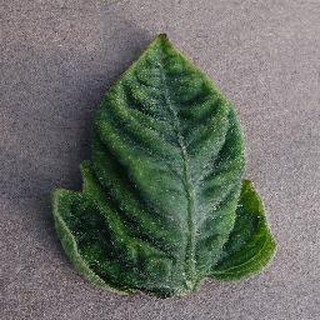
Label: tomato_yellow_leaf_curl_virus